Graeme Killick

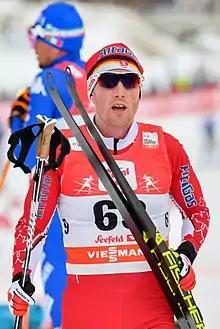

Graeme Killick (born 26 February 1989) is a Canadian cross-country skier on the Canadian national team. He participated in the 2009 Nordic Junior World Ski Championships in Praz de Lys-Sommand, France, where he placed 14th in the classic sprint, 15th in the 20 km pursuit, and 25th in the 10 km skate. He also competed in the 2010 Nordic U23 World Championships in Hinterzarten, Germany, where he recorded a 47th in the skate sprint, 25th in the 15 km classic, and 7th in the 30 km pursuit. At the end of the 2009–2010 season Killick recorded two national championship Open Men titles in the 15 km skate by a very large gap of 22.0 seconds and getting the win in the 10 km classic by 3.9seconds.